Grave goods

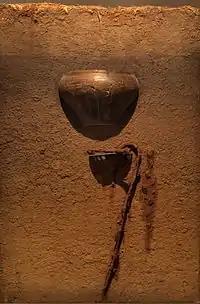
Model of the warrior's burial 'Hamburg-Marmstorf Grave No. 216', dating to circa 50 A.D., Hamburg-Marmstorf, Hamburg, Germany. At the upper edge are turf and the plough horizon. Below are the burial in a ceramic urn and beneath that the grave goods.

The expression of social status in rich graves is taken to extremes in the royal graves of the Bronze Age. In the Theban Necropolis in Ancient Egypt, the pyramids and the royal graves in the Valley of the Kings are among the most elaborate burials in human history. This trend is continued into the Iron Age. An example of an extremely rich royal grave of the Iron Age is the Terracotta Army of Qin Shi Huang.